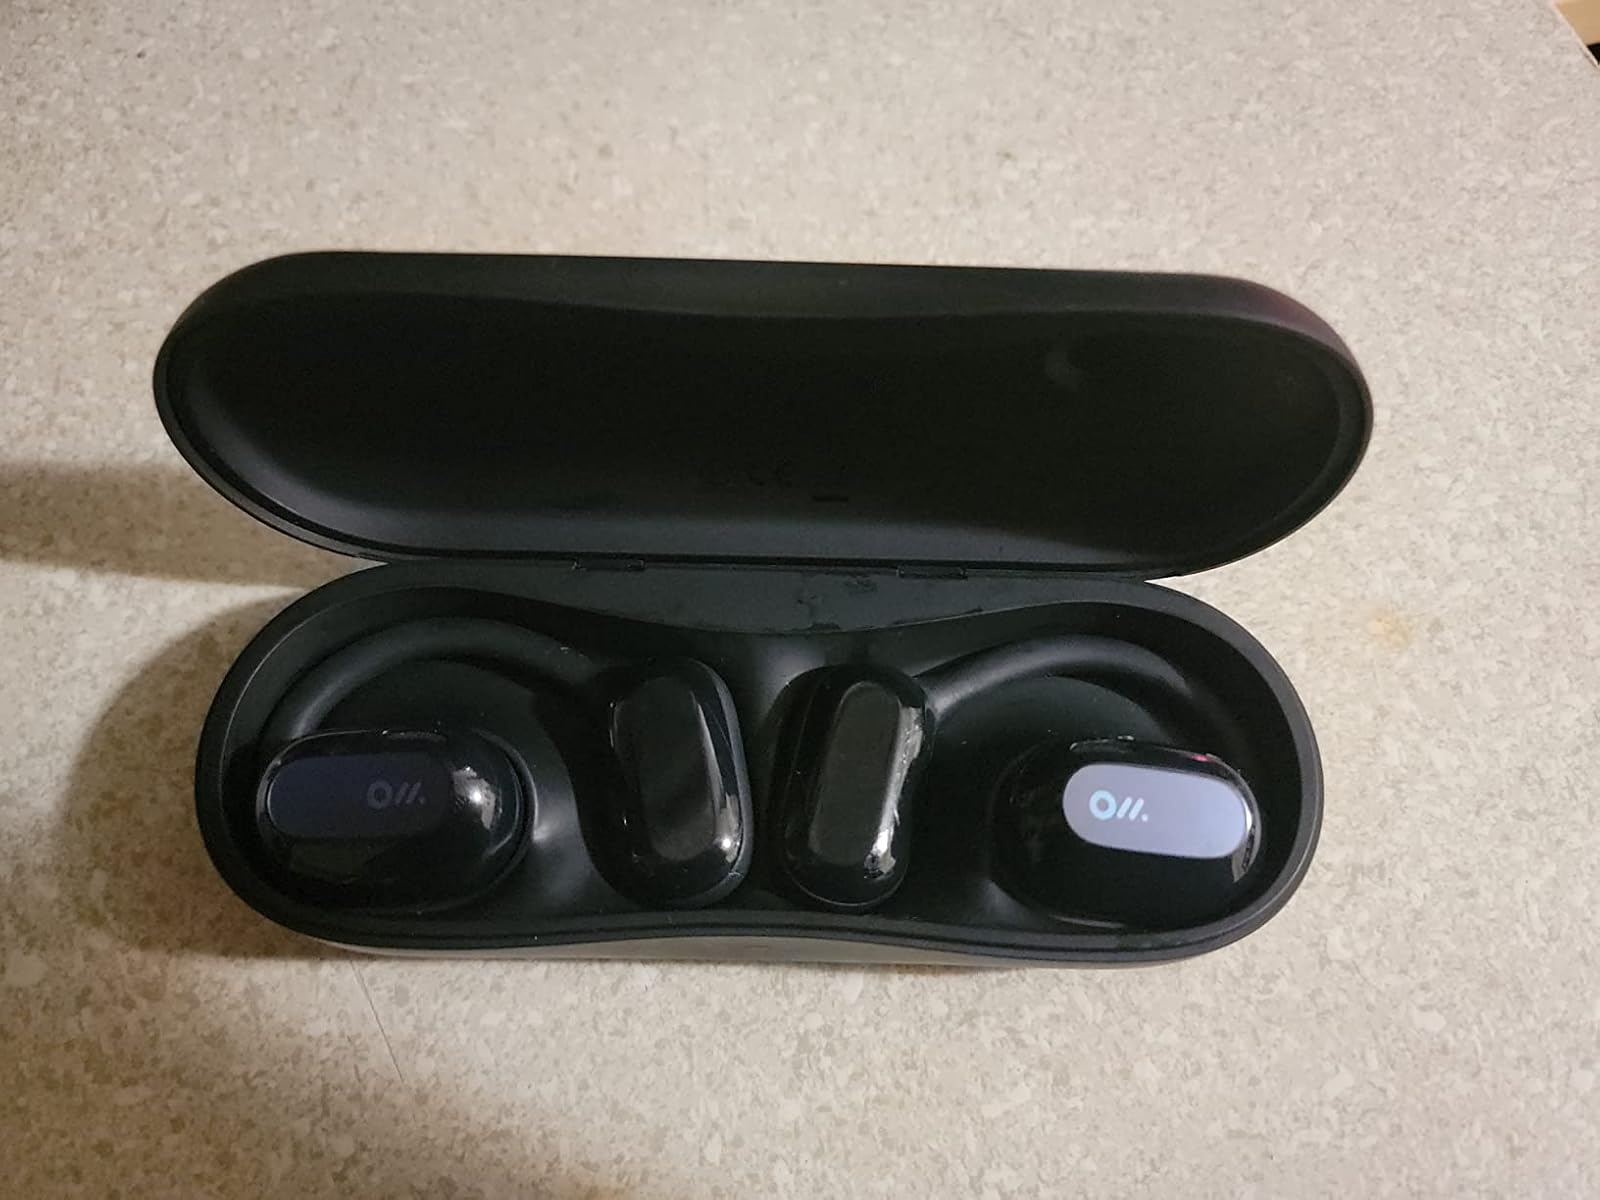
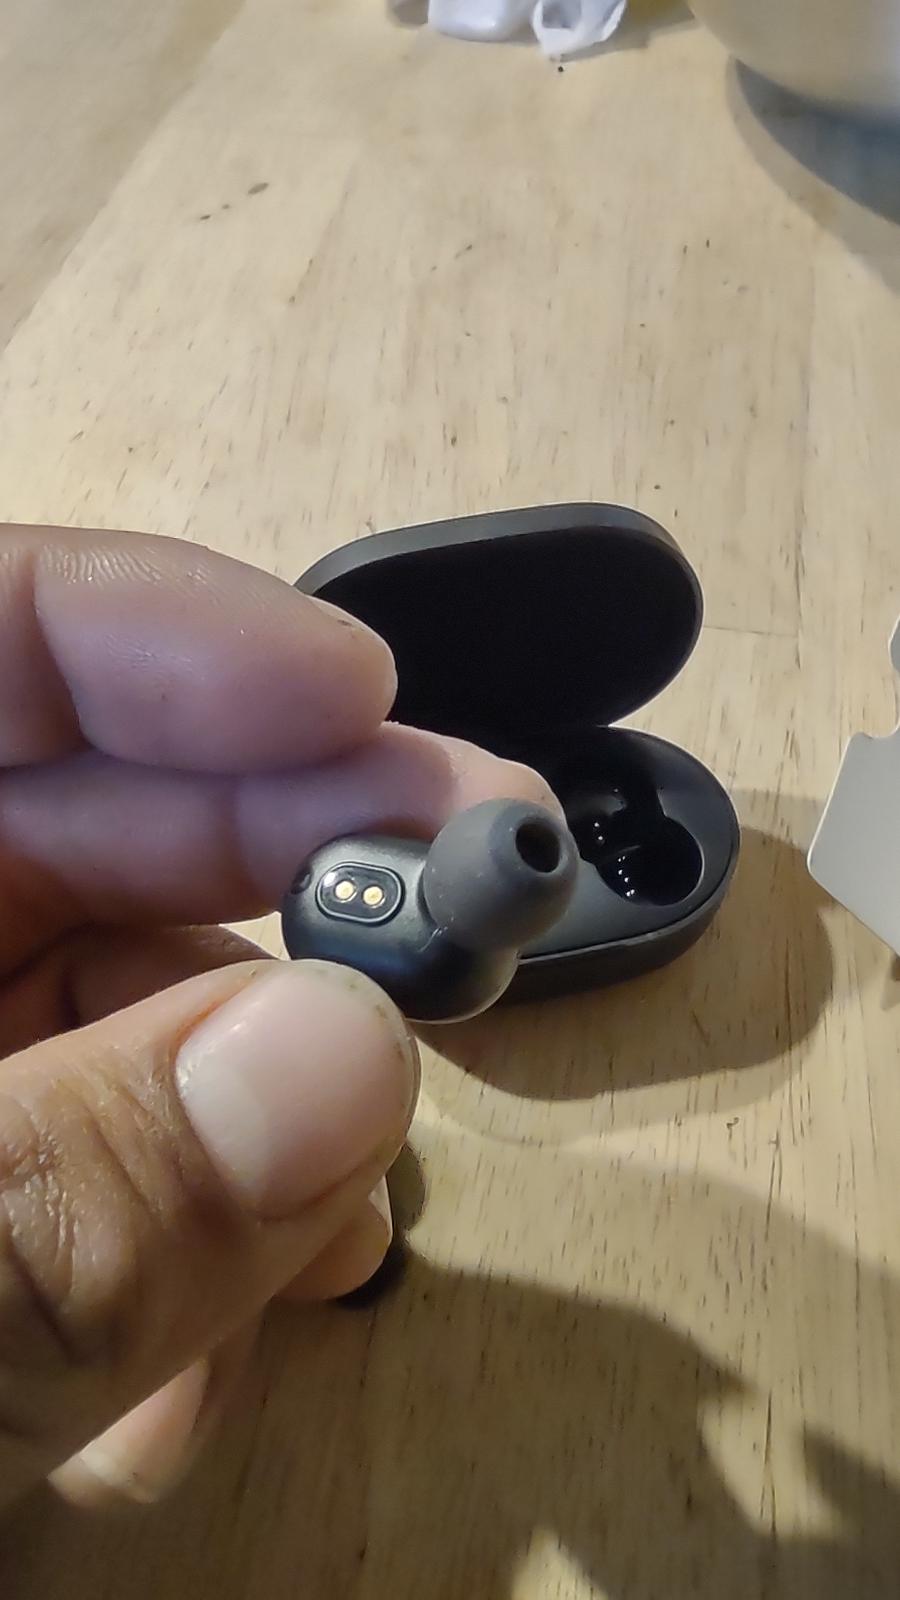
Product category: earbuds
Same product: no